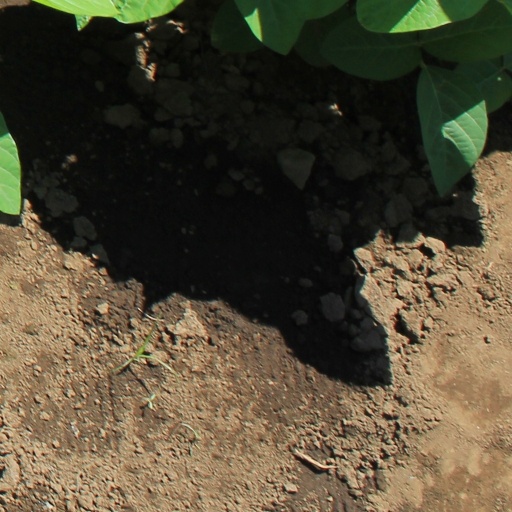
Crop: soybean